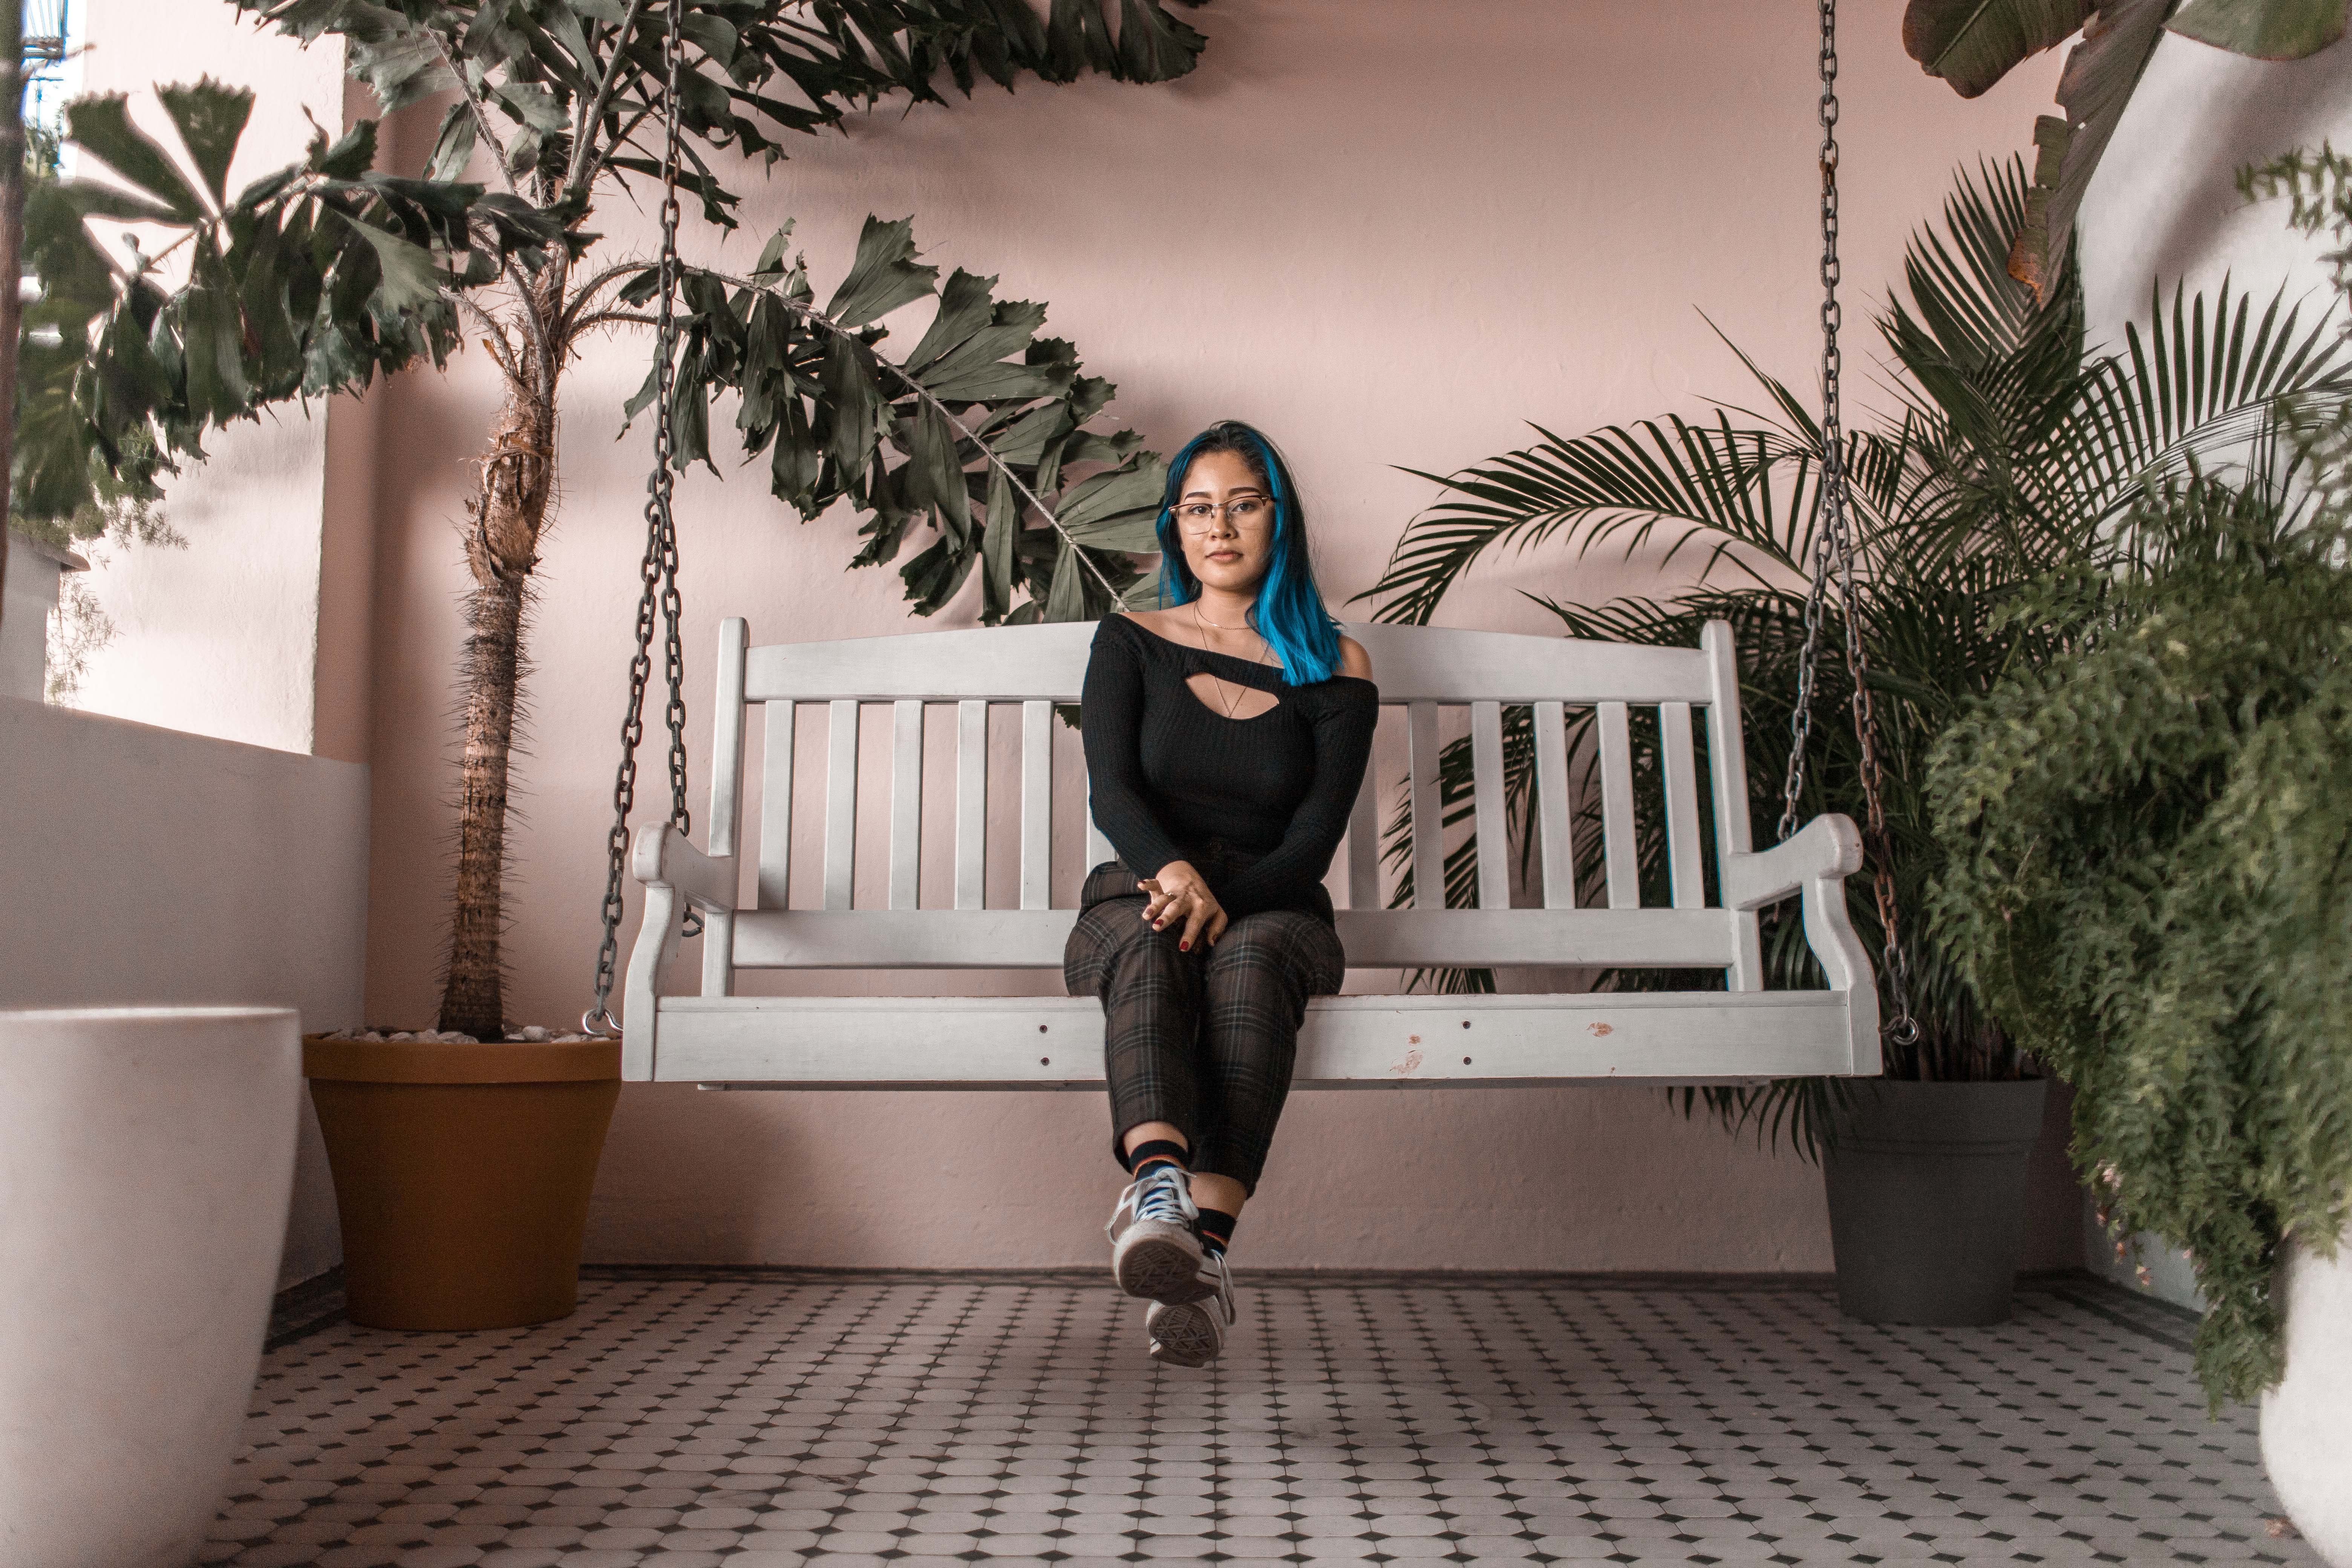
beauty, fashion, leg, shoulder, tree, footwear, photography, fun, sitting, room, dress, shoe, long hair, photo shoot, plant, leisure, house, black hair, style, thigh